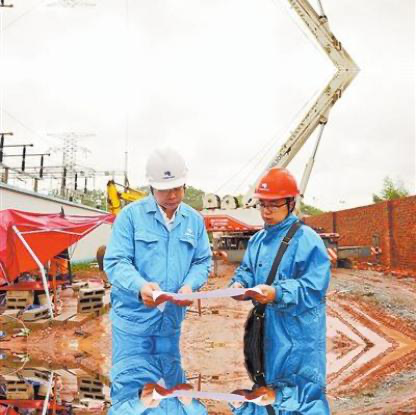
Objects in the image:
label: helmet
label: helmet